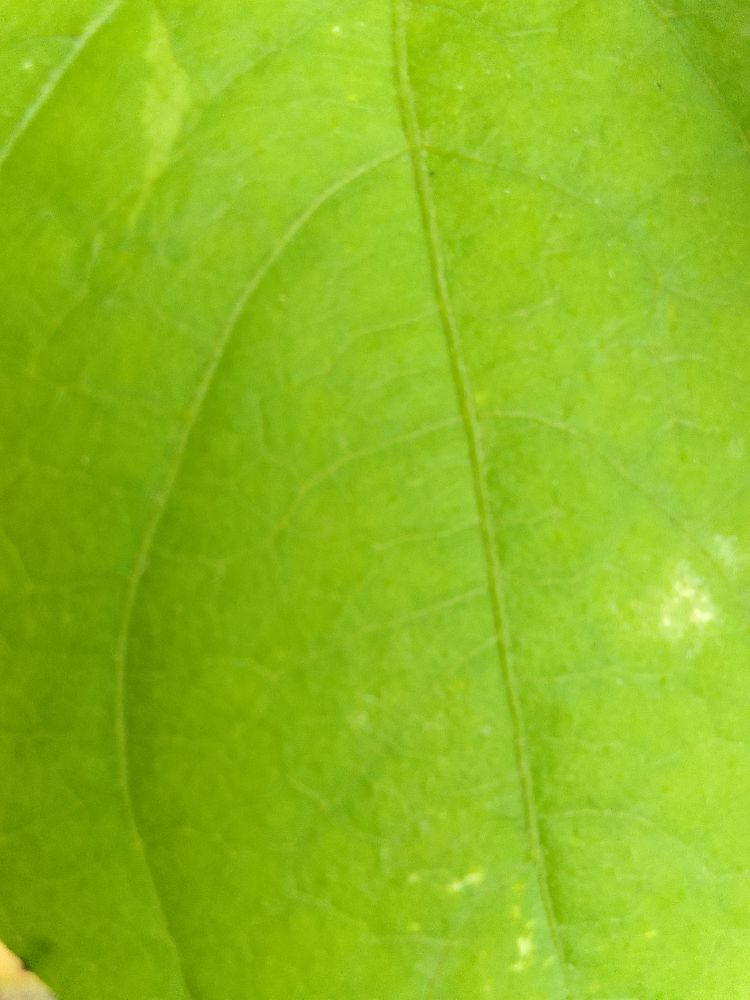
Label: healthy